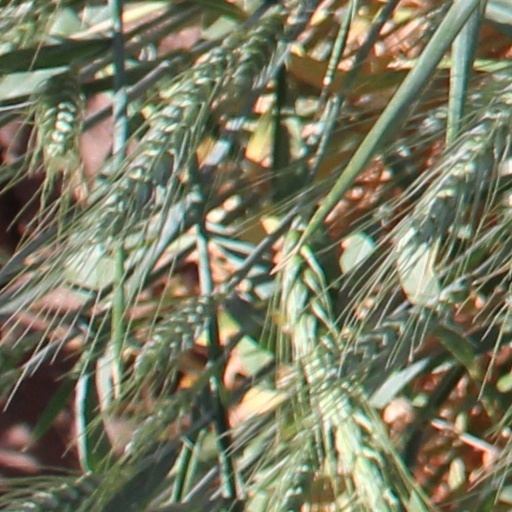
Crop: wheat